Adina Emilia de Zavala

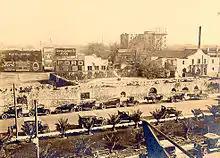
The Alamo and Downtown San Antonio c. 1920. In the center of the surrounding area are the remains of the "Long Barrack" which had been covered by the Hugo and Schmeltzer building

A divide erupted between two factions of the DRT, and the general public as well, over how the Long Barrack property was to be used. Driscoll and others believed it was not part of the original structure and should be turned into a park. De Zavala was convinced the property was where the major portion of the historic battle had taken place. In supporting research, Adina conducted numerous interviews with families and acquaintances of men who died in the Alamo. In 1906 she obtained an affidavit from Juan E. Barrera, a San Antonio resident born in 1839, stating that the Long Barrack "are still standing just as they were when I was a boy."